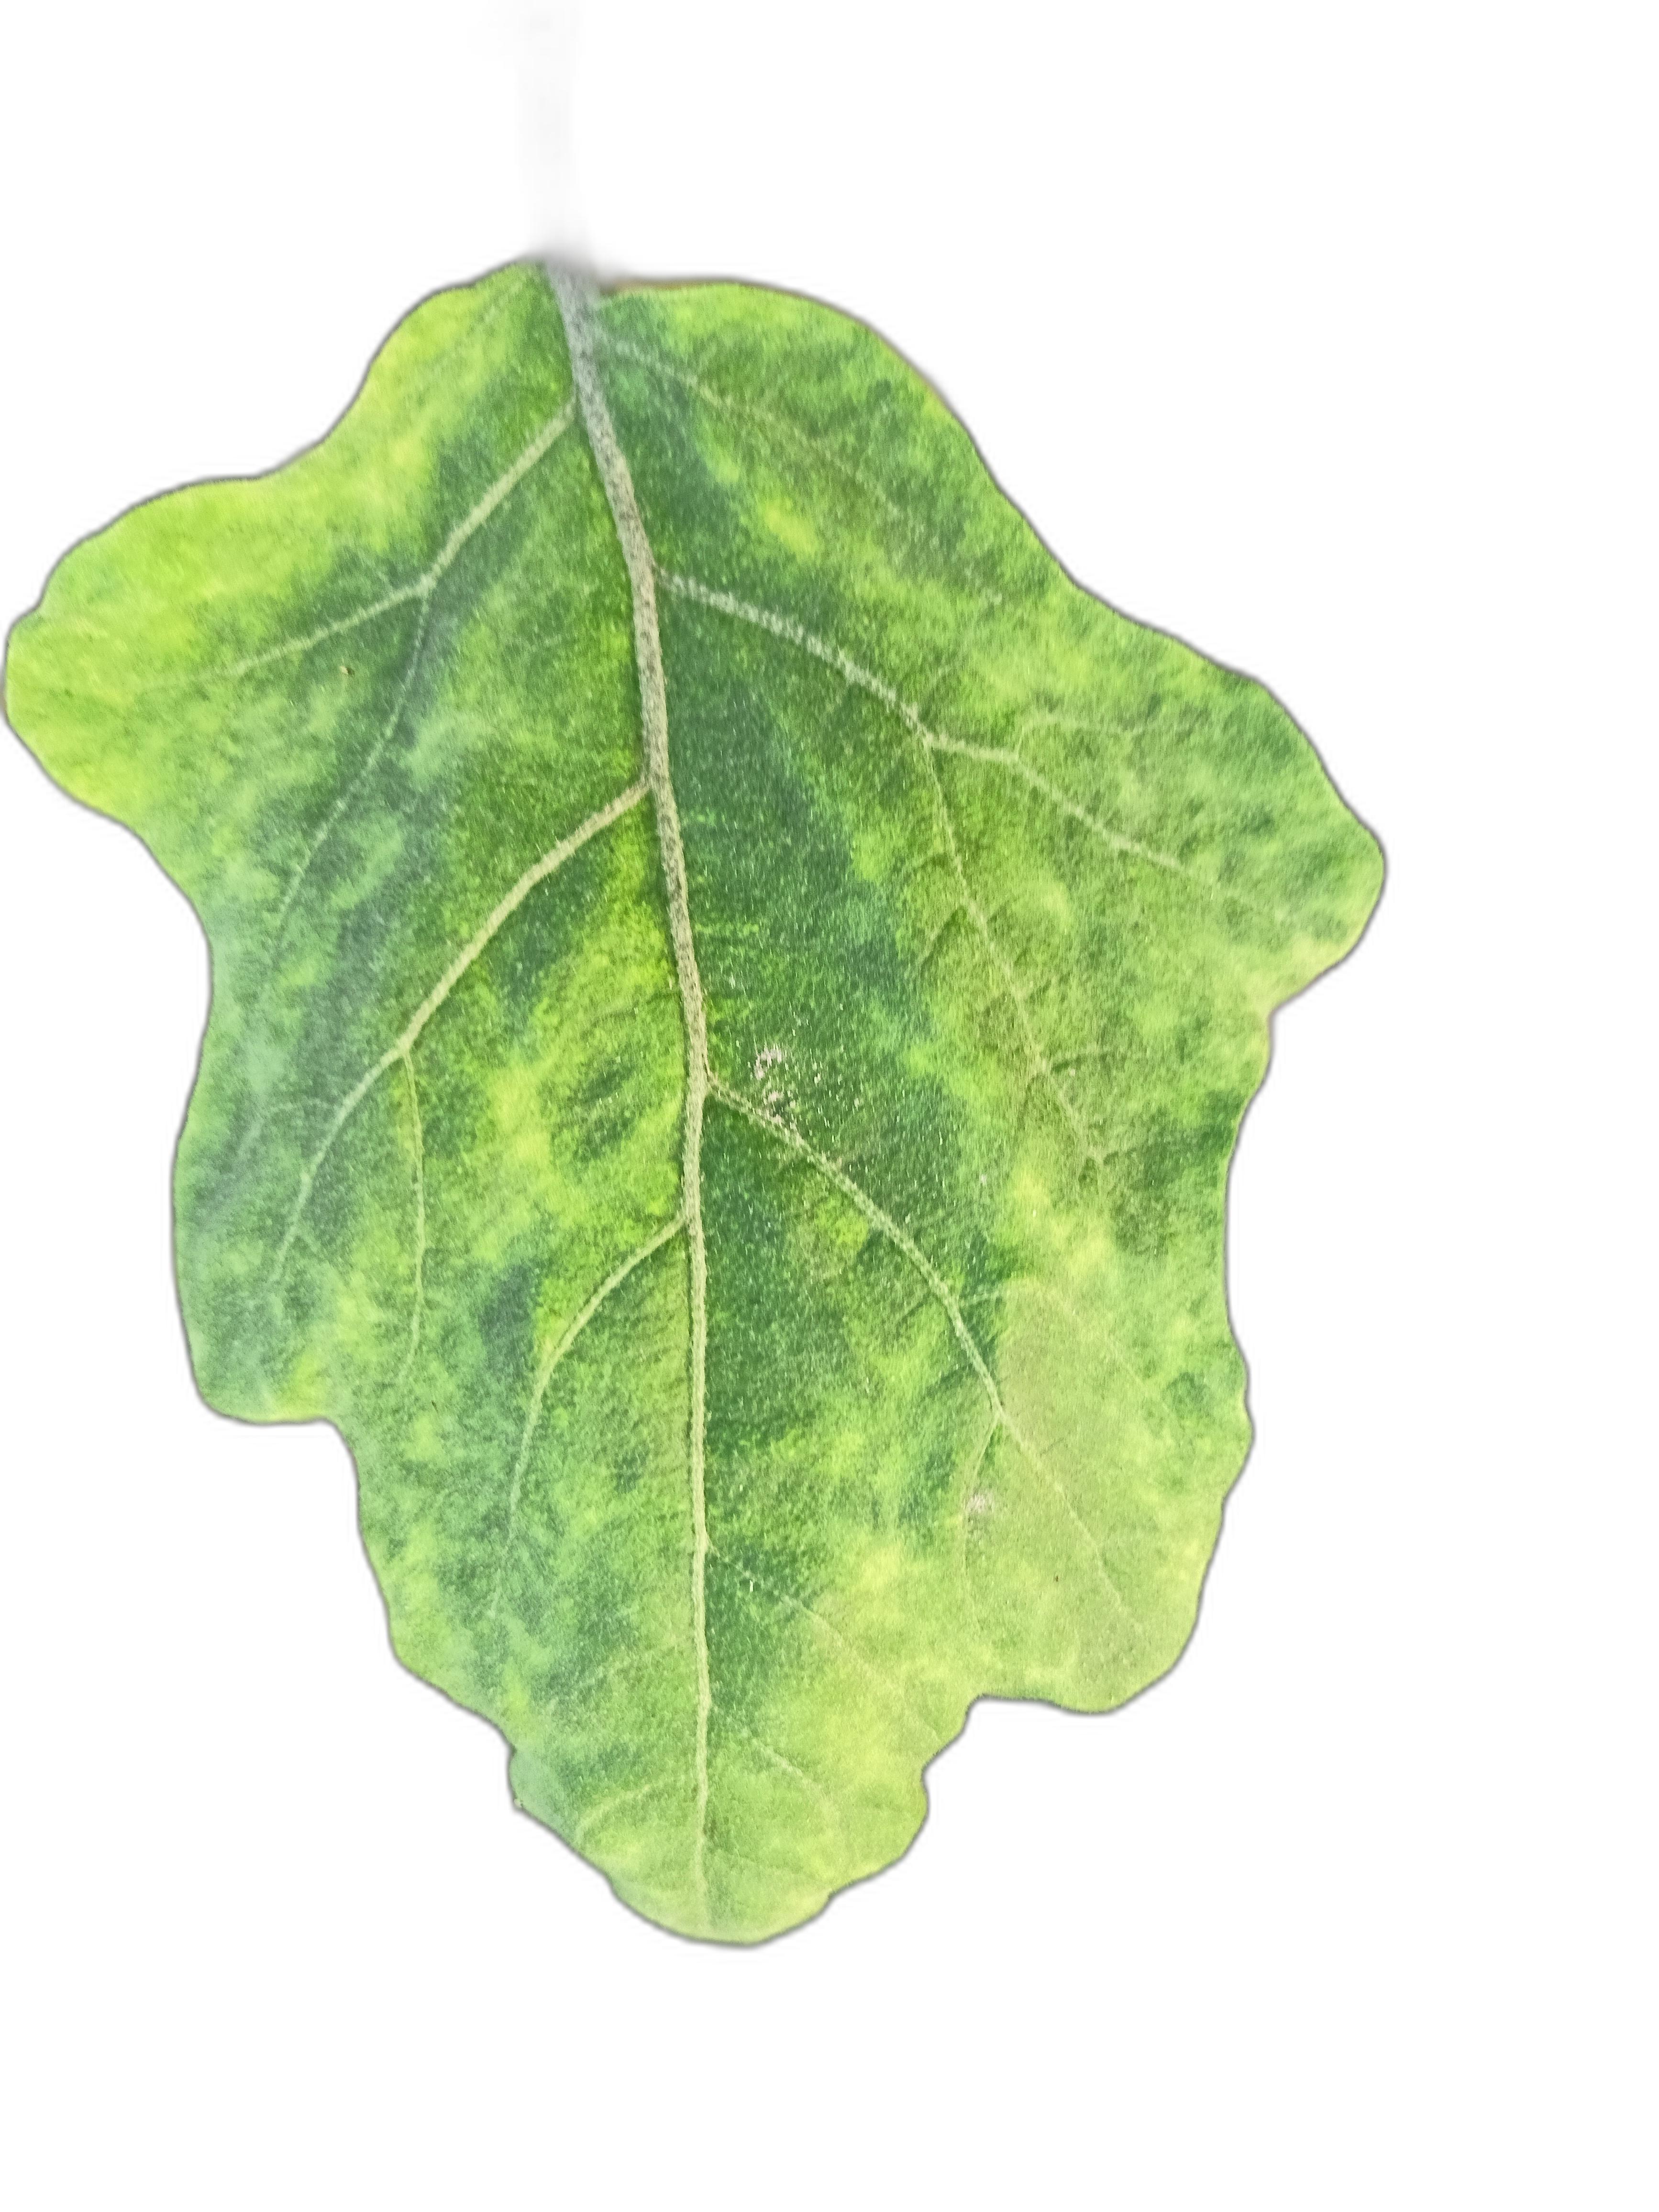
Label: Mosaic Virus Disease